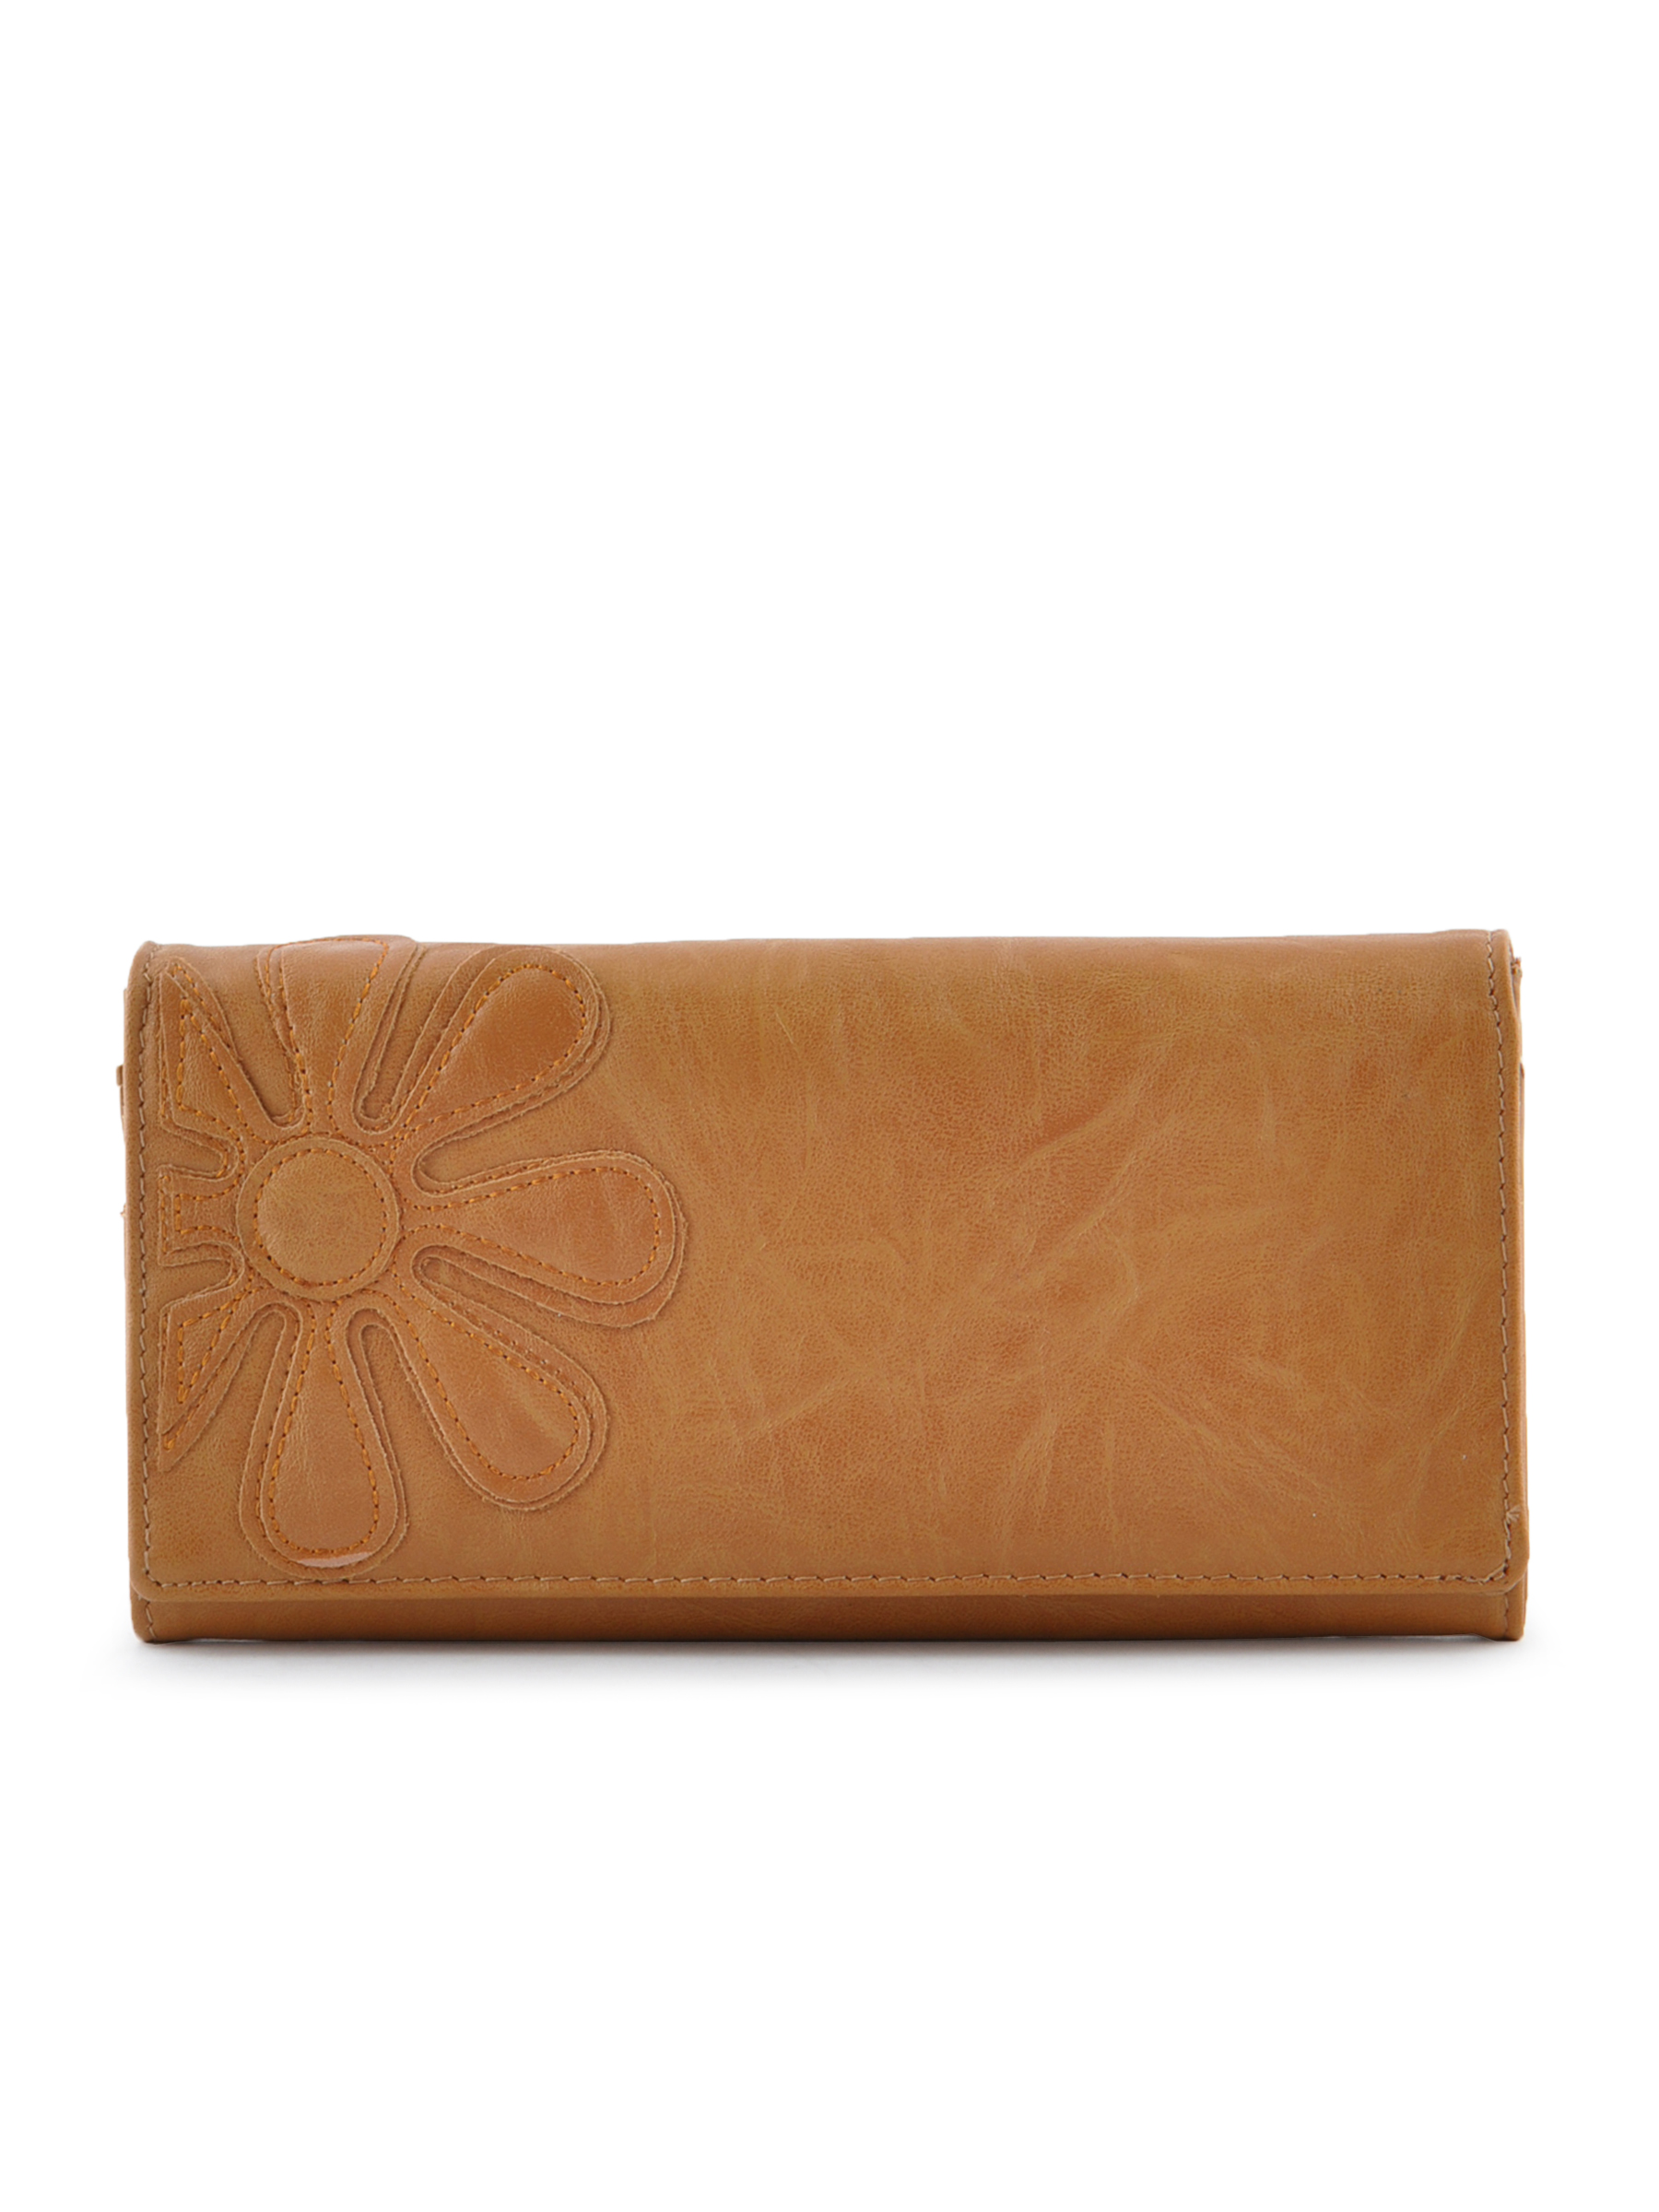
Lino Perros Women Flower Rust Wallet
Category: Accessories / Wallets / Wallets
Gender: Women
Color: Rust
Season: Winter 2015
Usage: Casual